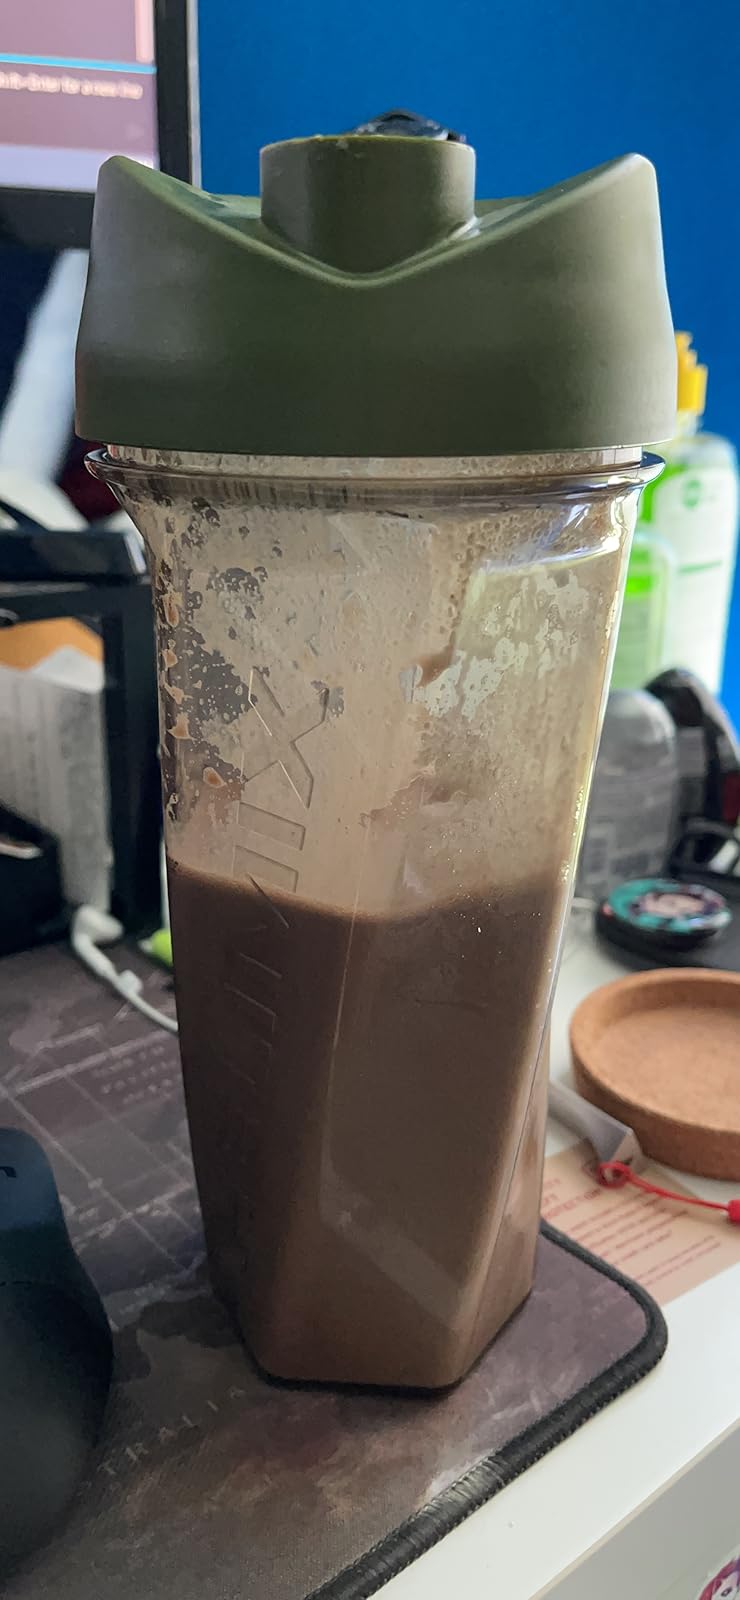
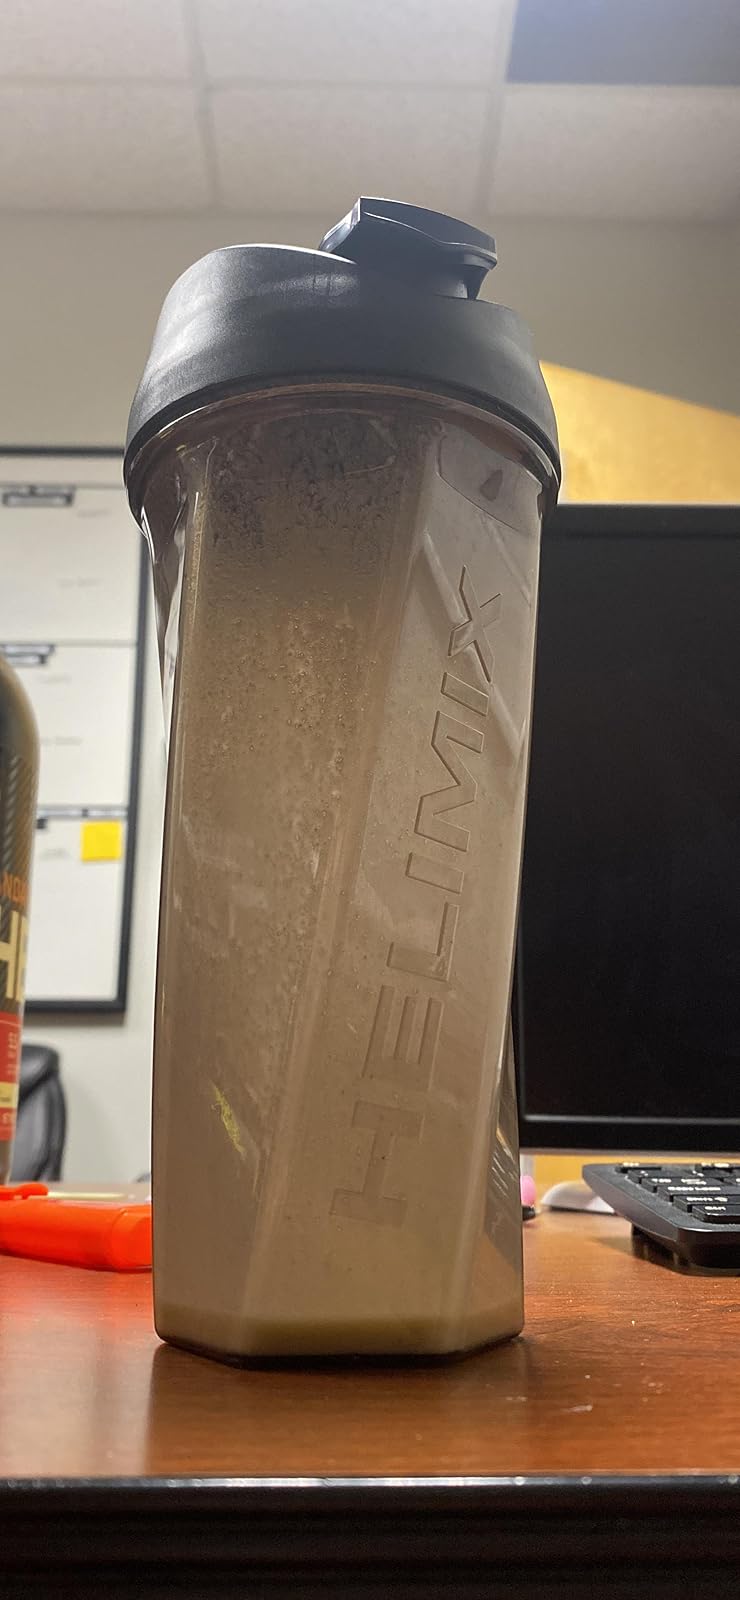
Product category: items_blender
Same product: no